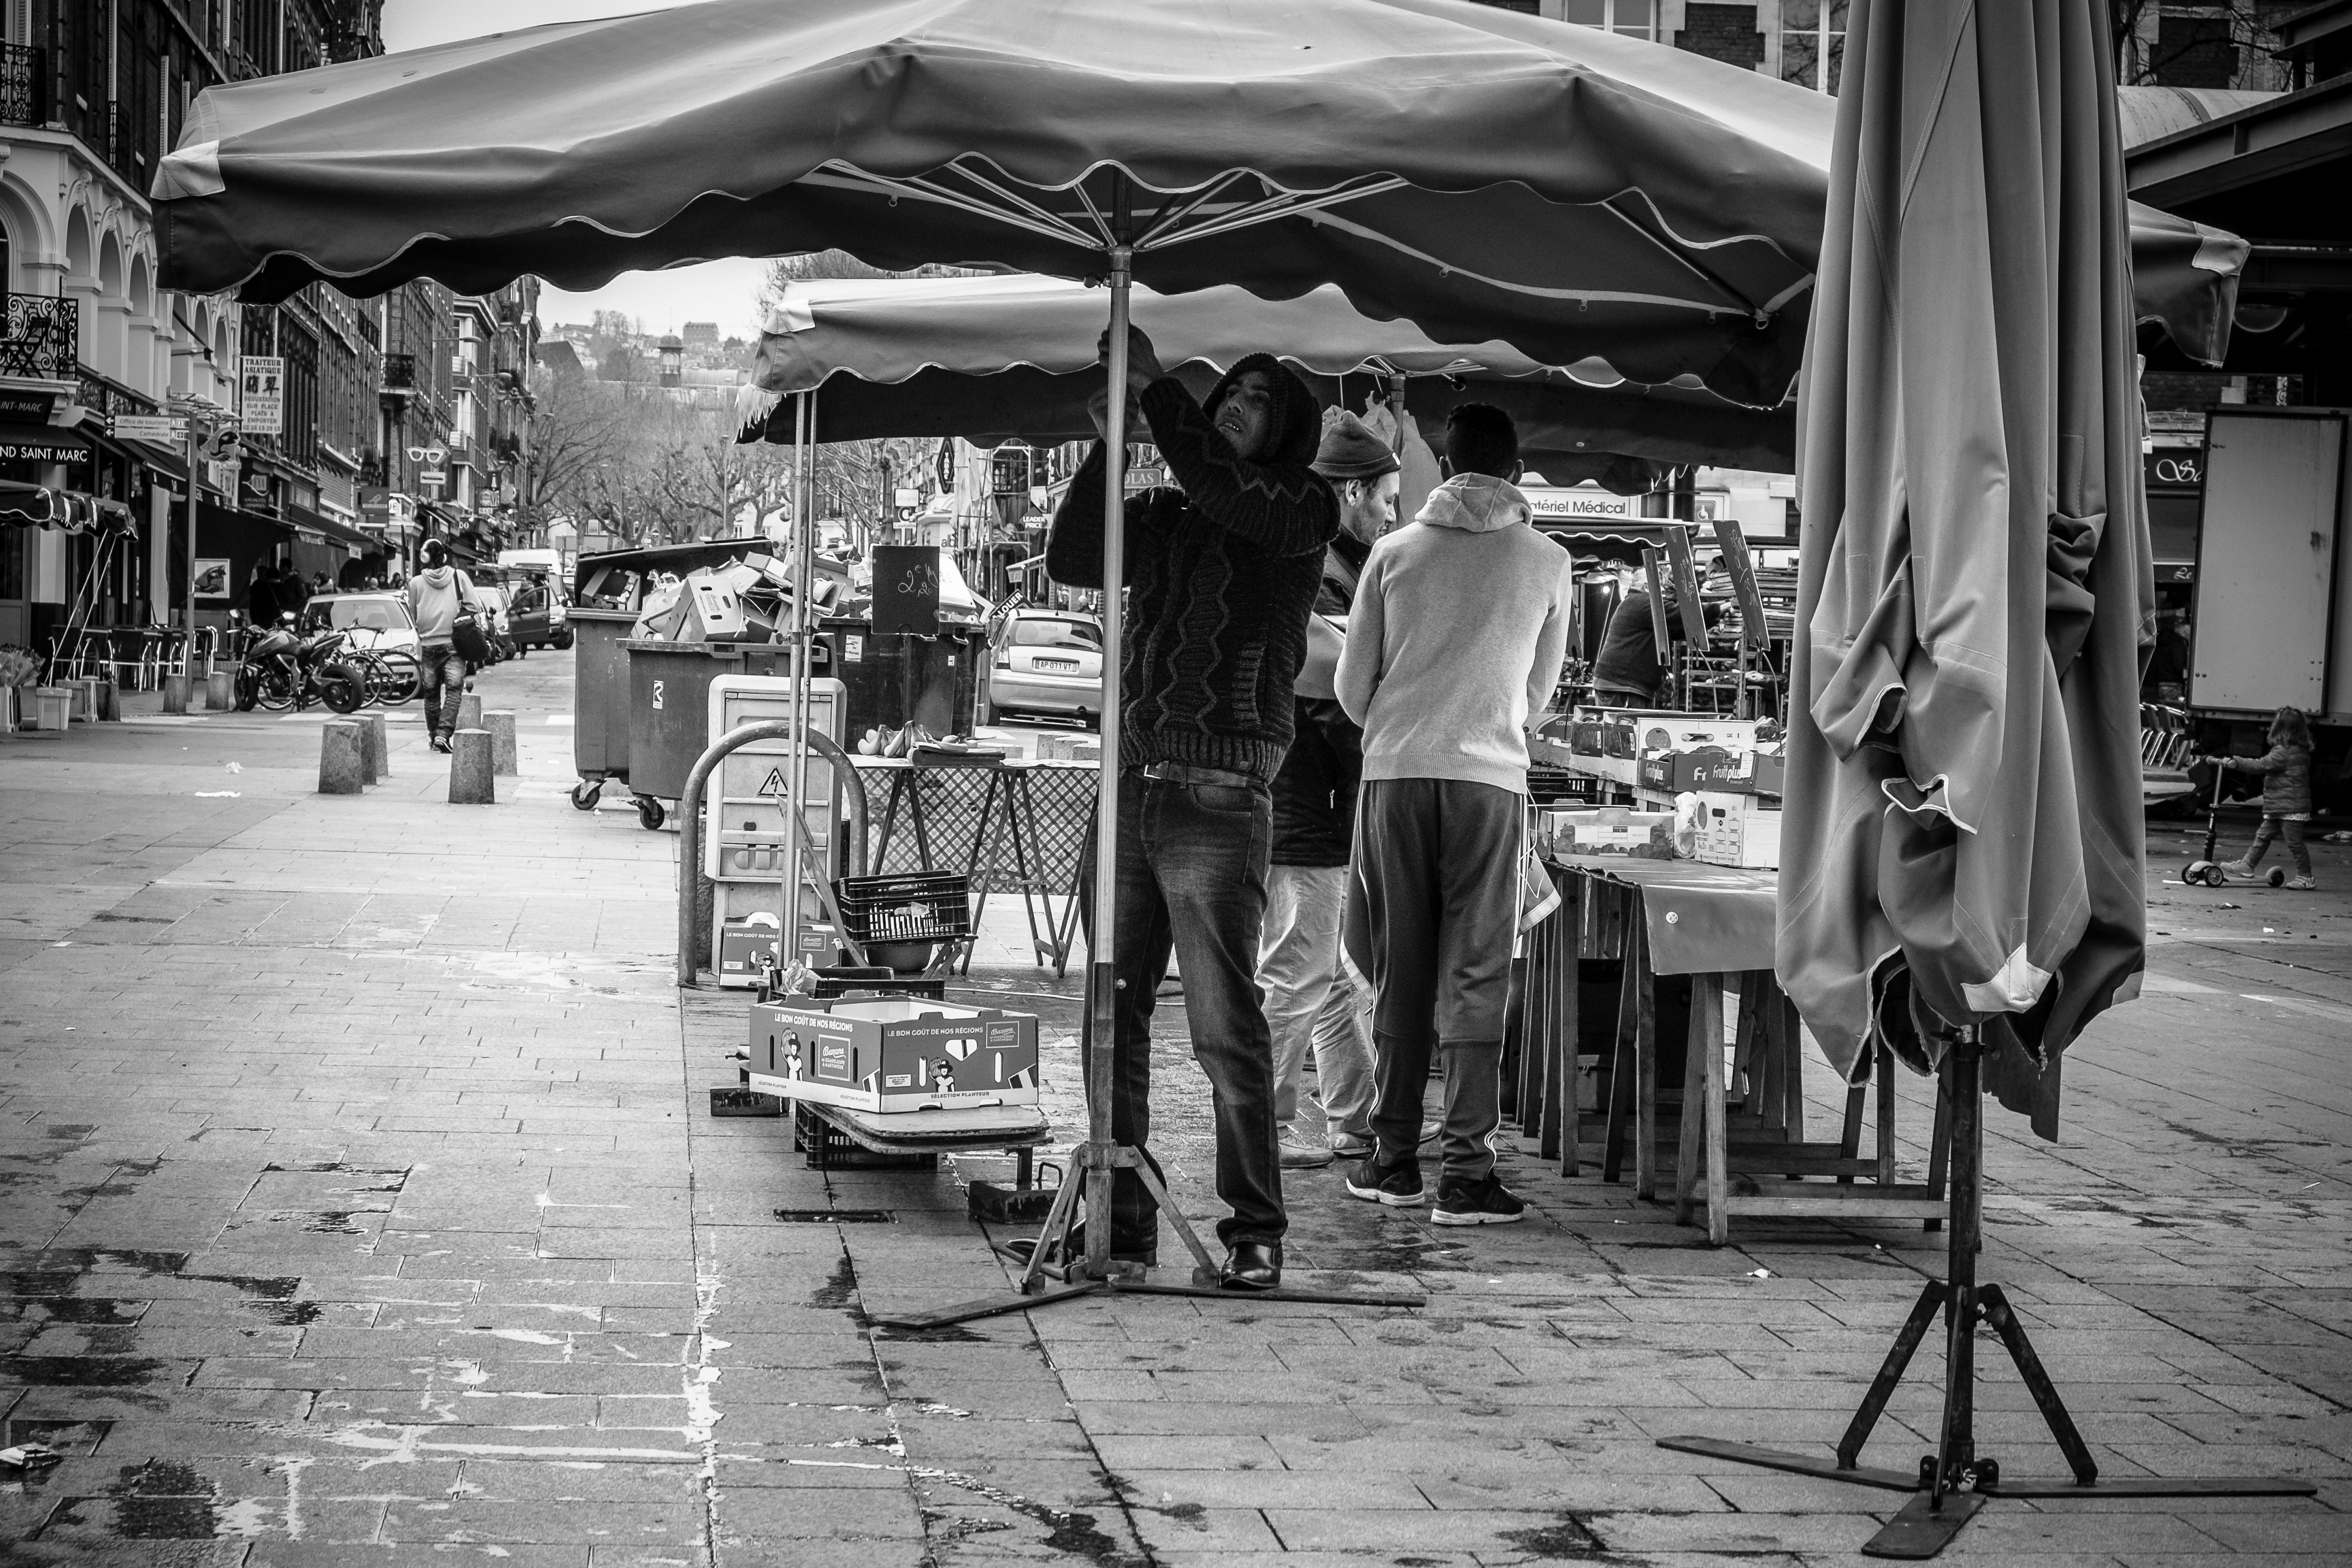
black and white, road, white, street, photography, city, urban, crowd, travel, france, fujifilm, monochrome, bw, blackandwhite, blackwhite, art, infrastructure, ngc, photograph, snapshot, normandy, fr, fuji, stphotographia, normandie, fujixt1, fujix, noireblanc, rouen, urban area, monochrome photography, nonbuilding structure